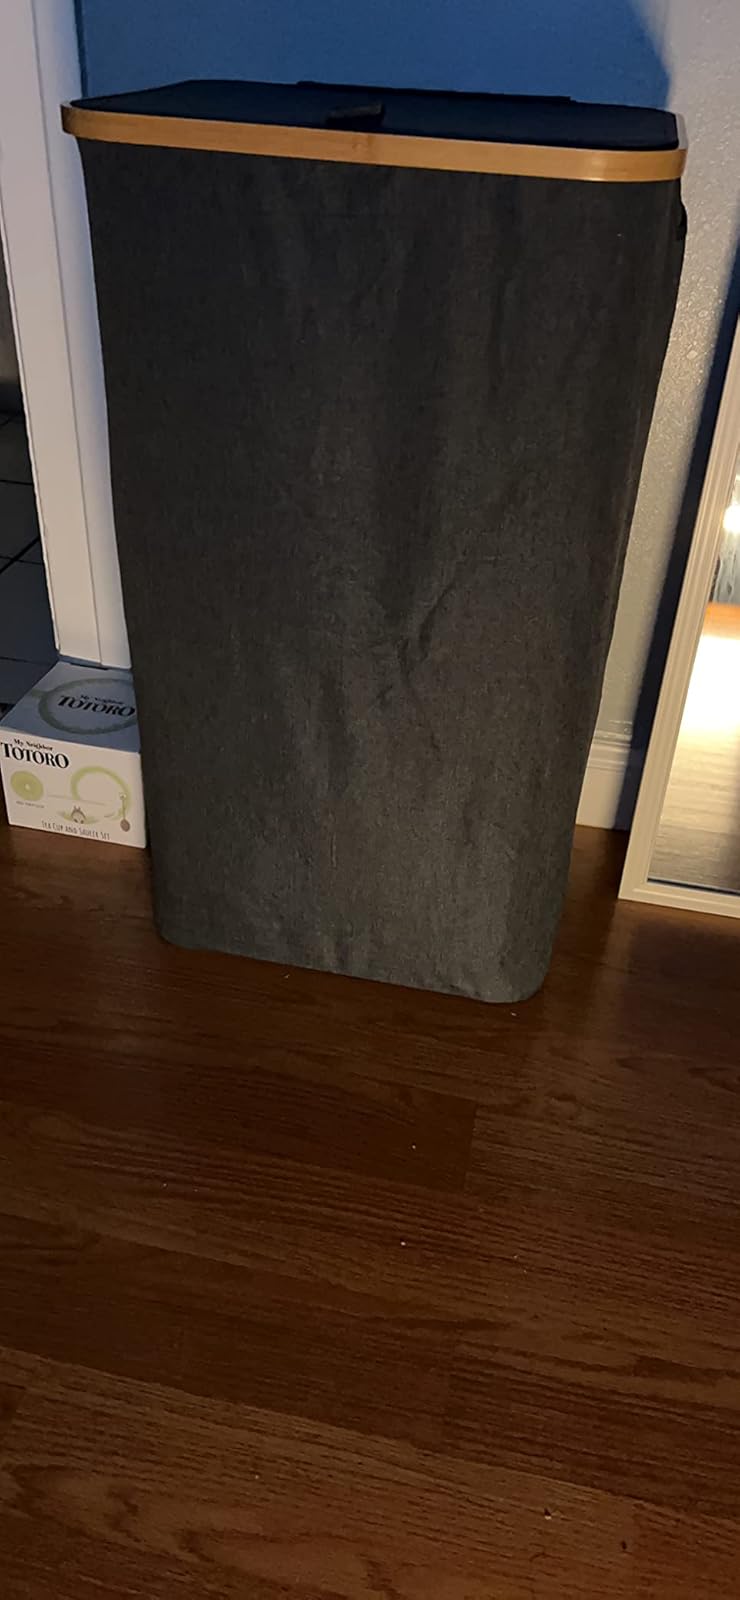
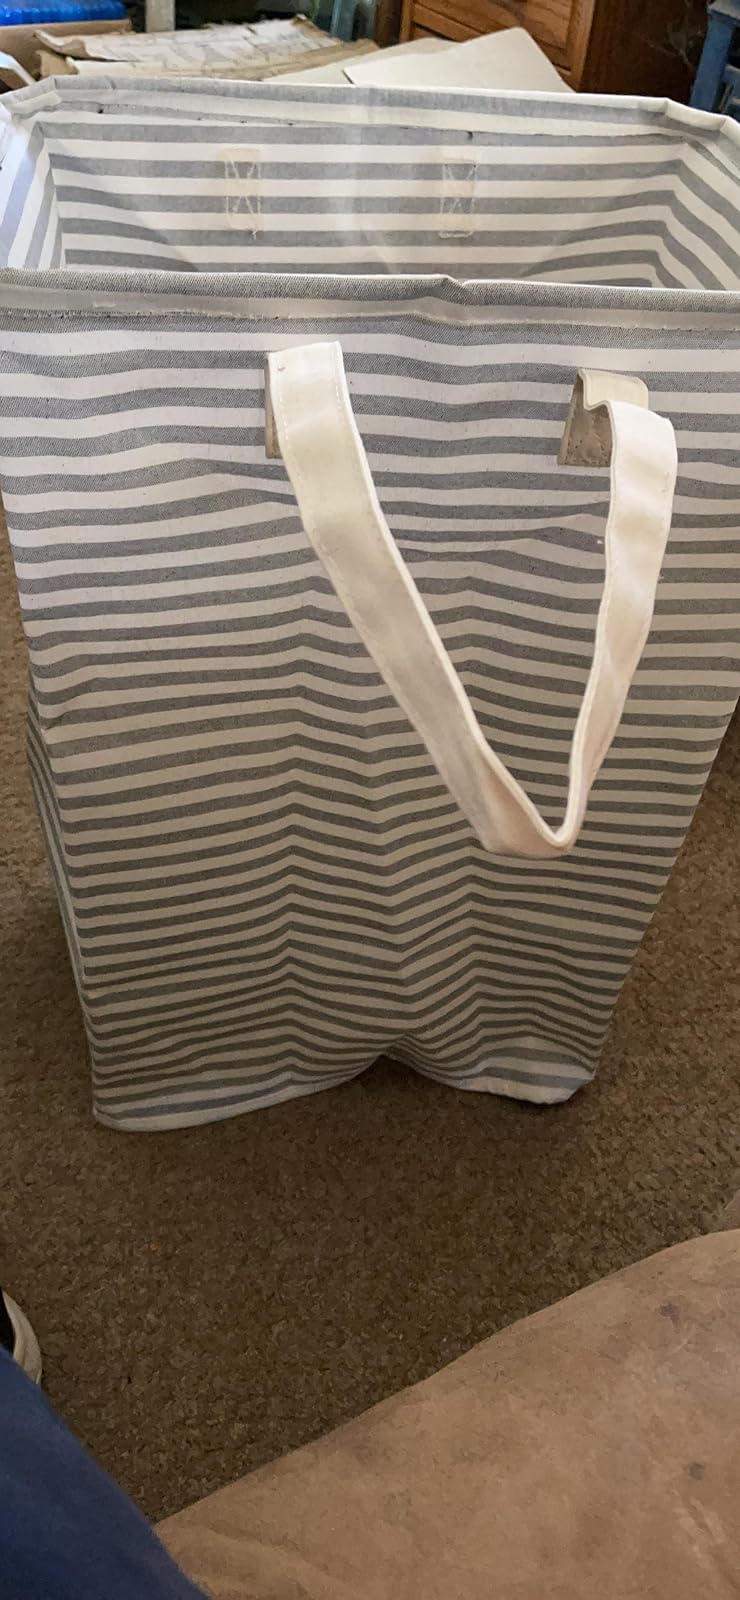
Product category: items_hamper
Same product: no